History of video game consoles

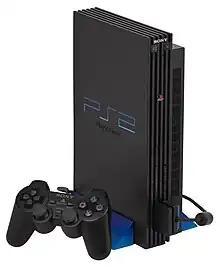
With more than 155 million units sold, the Sony PlayStation 2 is the best selling video game console in history.

Nintendo released the Virtual Boy, an early attempt at virtual reality, in 1995. The unit required the player to play a game through a stereoscopic viewerfinder, which was awkward and difficult, and did not lend well to portable gaming. Nintendo instead returned to focus on incremental improvements to the Game Boy, including the Game Boy Pocket and the Game Boy Color.